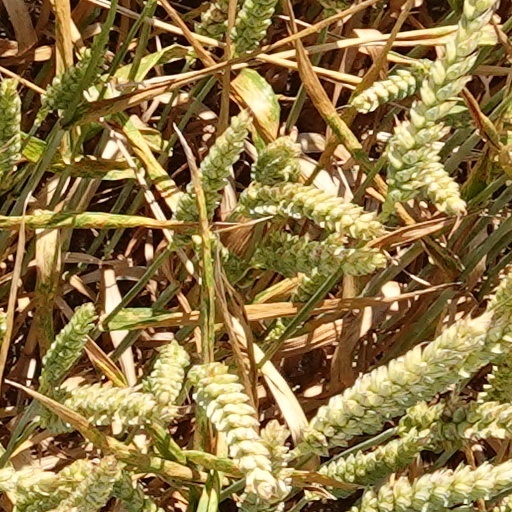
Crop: wheat